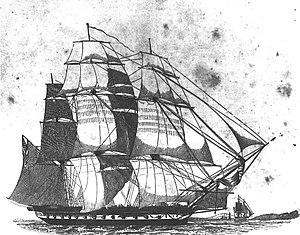
1ᵉʳ mai : profitant du massacre de prisonniers français à Vérone, Bonaparte déclare la guerre à Venise.
Cette page concerne des événements d'actualité qui se sont produits durant l'année 1797 du calendrier grégorien aux États-Unis.